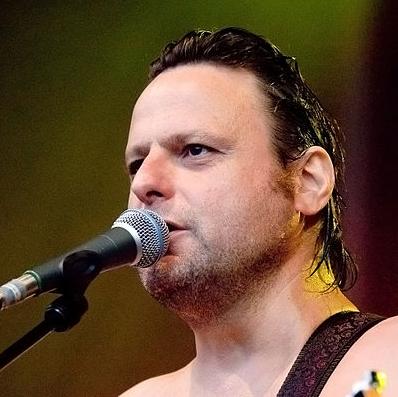
Age: 43